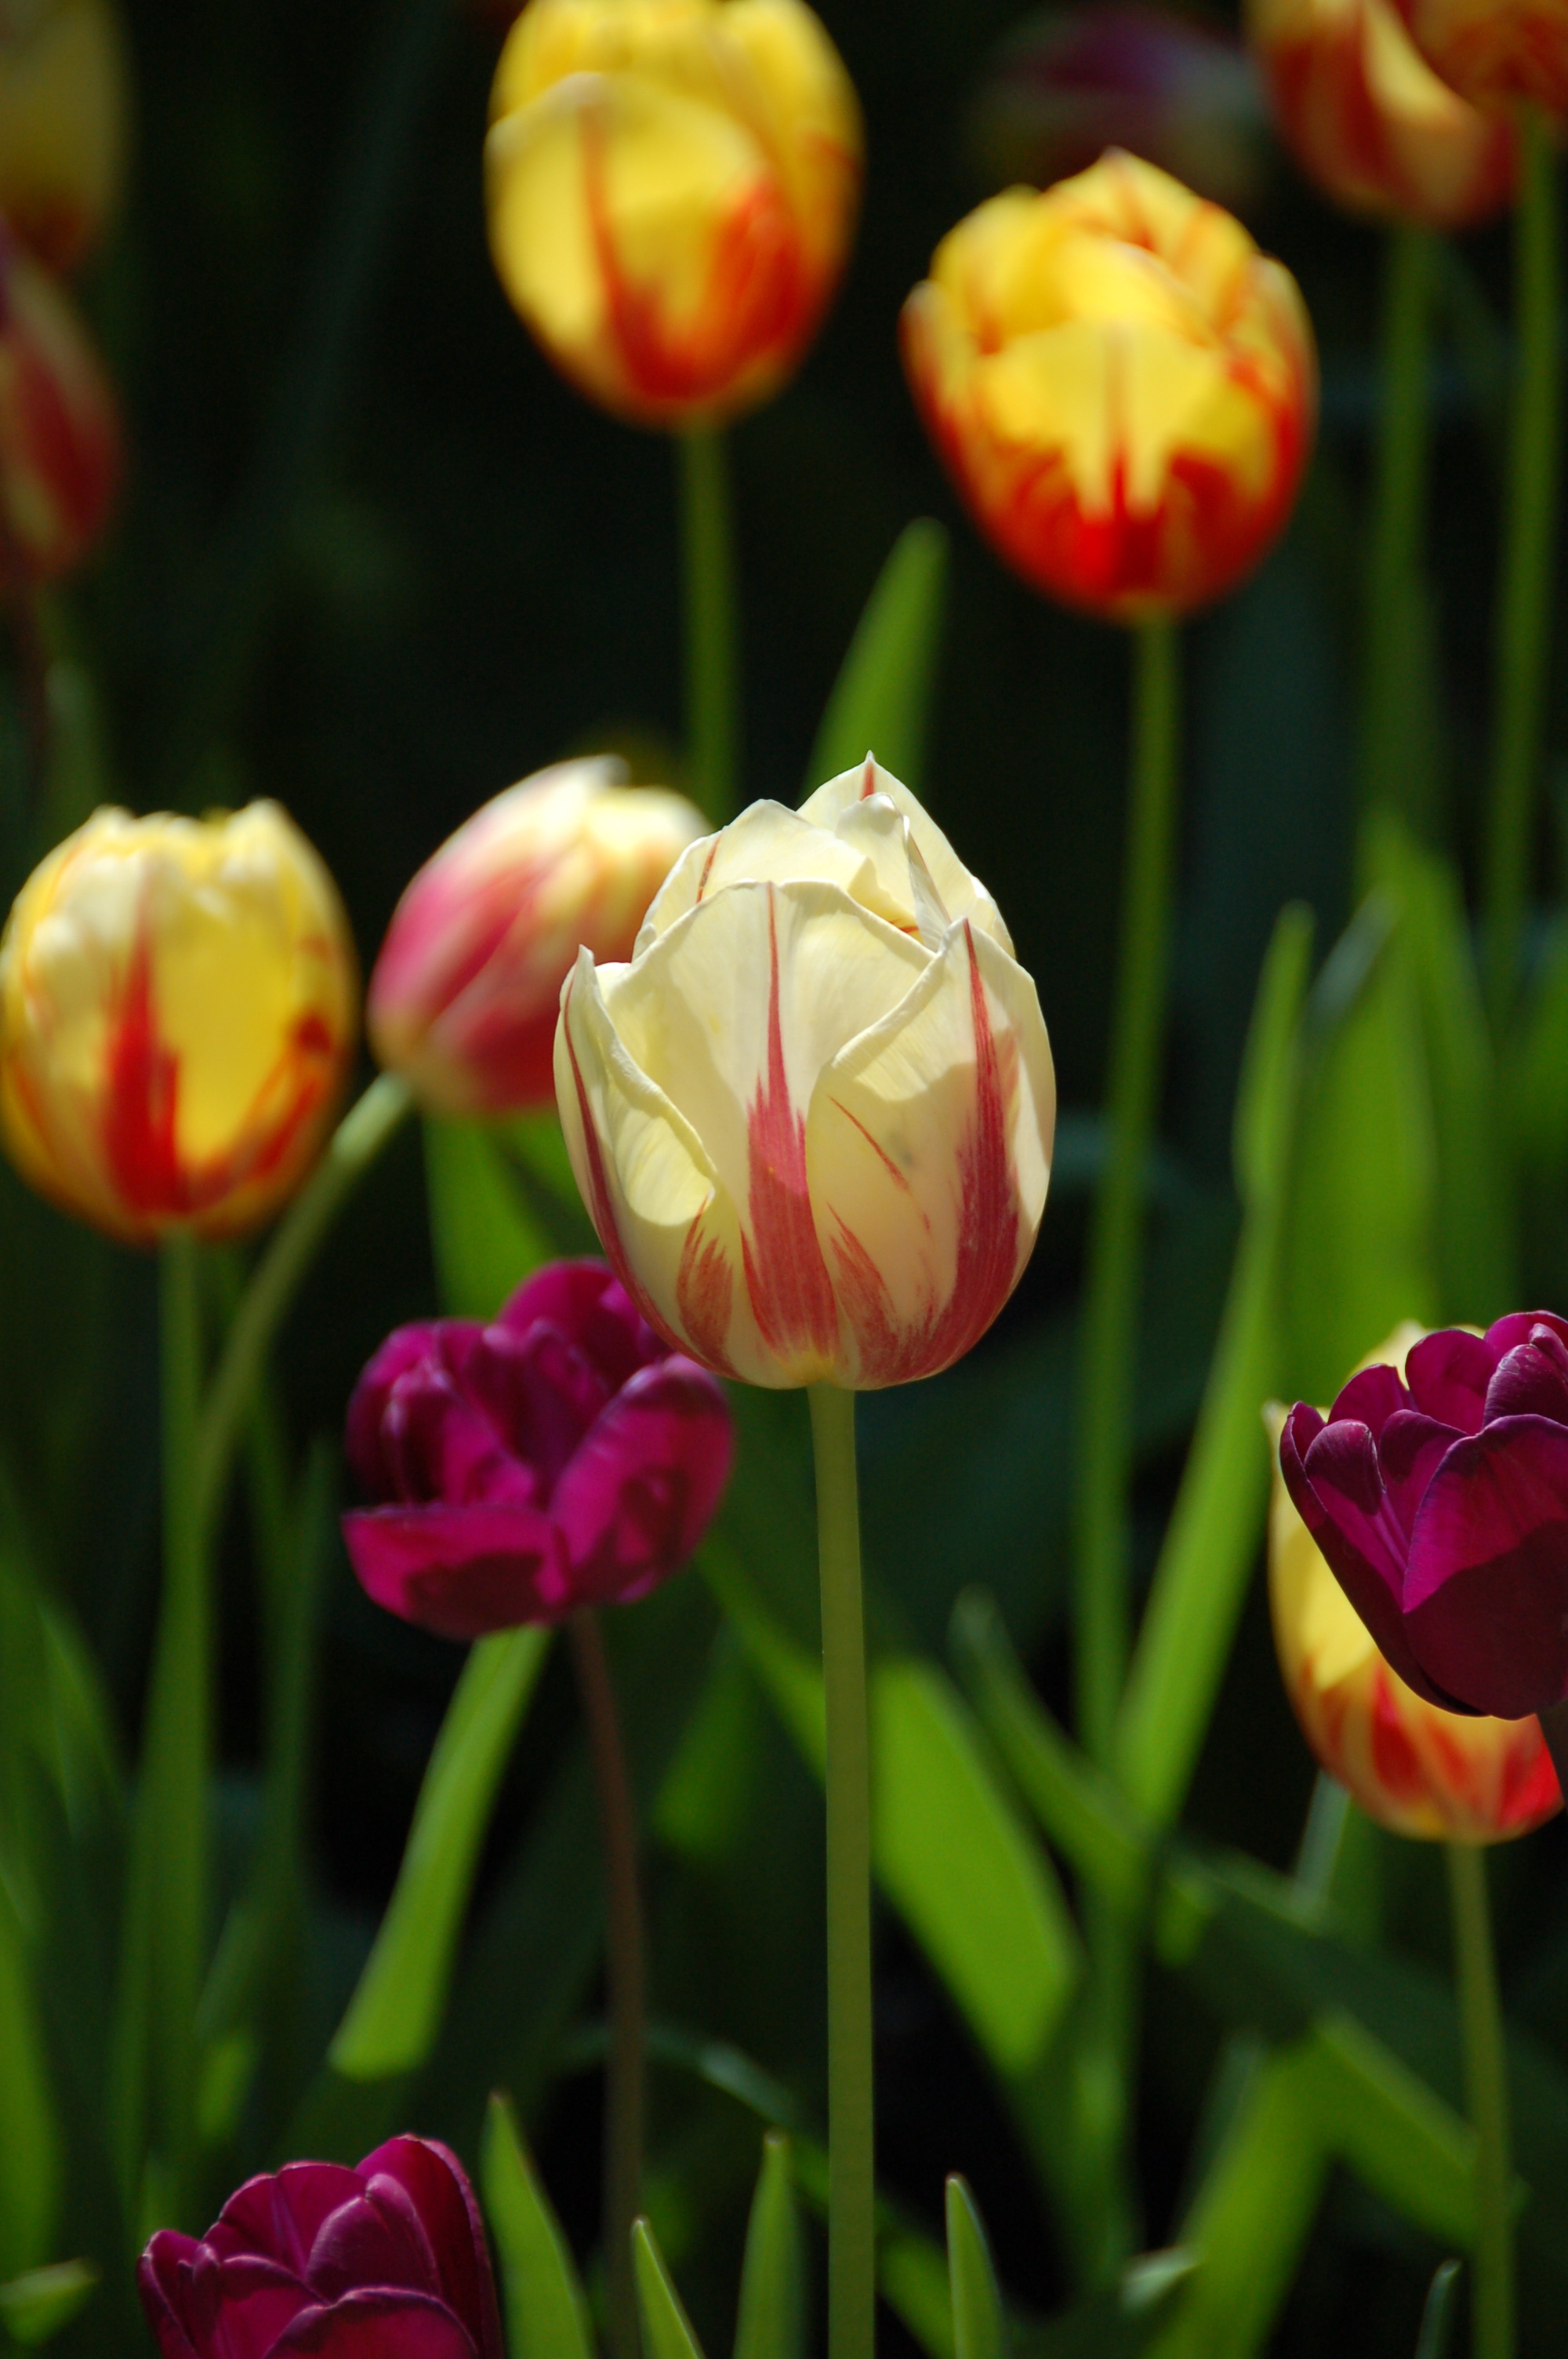
plant, flower, petal, tulip, spring, flowers, holland, amsterdam, tulips, keukenhof, flowering plant, lily family, plant stem, land plant